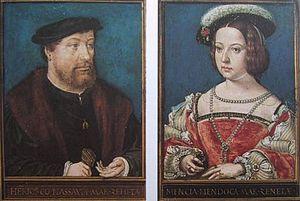
Simon Bening est le dernier enlumineur de l'école ganto-brugeoise du XVIᵉ siècle, et l'un des plus éminents.